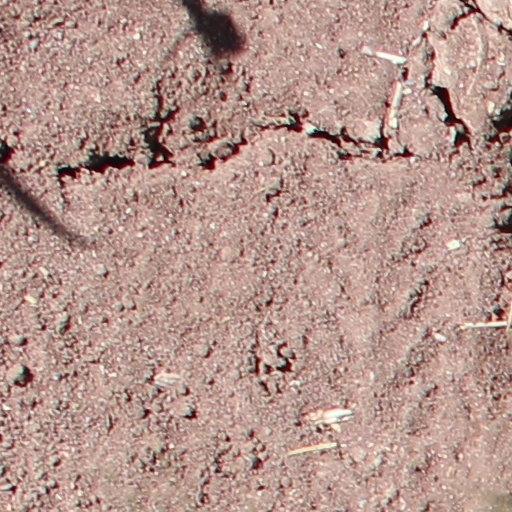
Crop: wheat